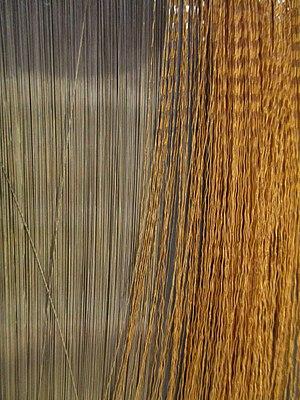
Fibres métalliques, acier droit et bronze ondulé, utilisées pour des brosses industrielles, des brosses d'outils électroportatifs et des opérations d'abrasion
Une brosse est généralement définie comme un outil ou un ustensile de nettoyage constitué de touffes de filaments de matières diverses, fixées sur un support. Les brosses sont principalement connues comme ustensiles de ménage et de toilette mais elles servent à des tâches très variées dans de nombreux domaines dont l'art, l'artisanat et l'industrie.